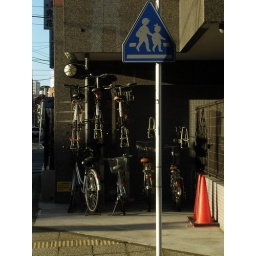
a multi-deck bike rack set into the side of a building in yayoi-cho.